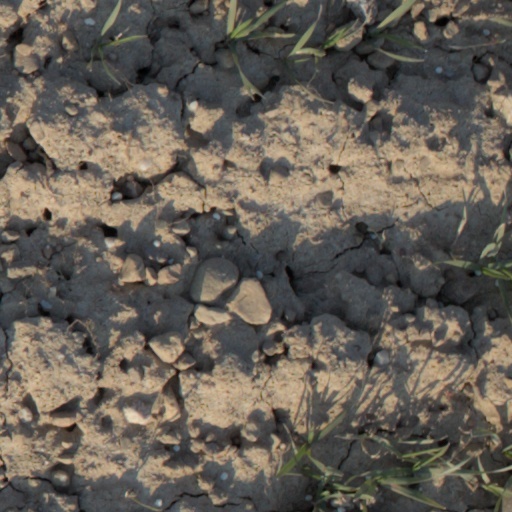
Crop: wheat